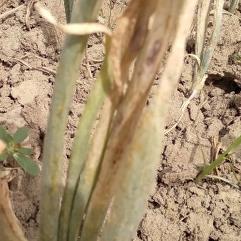
Crop: Onion
Condition: alternaria-d